Sebastian Knauer

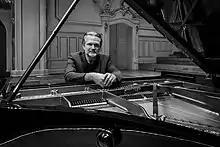
Sebastian Knauer

In 2016 he was a co-founder of the "Hamburg Piano Summer" festival project, in which he combined four different genres in one concert together with the pianists Martin Tingvall, Axel Zwingenberger and Joja Wendt; since then, the event has taken place annually.